Wycliff Palu

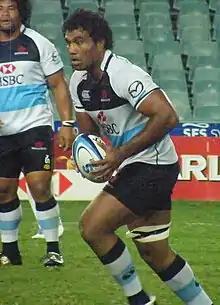
Palu in 2011

A hard running backrow player Palu made his provincial debut in a match against a Samoan side in 2003 after which he had a stint at NRL side St. George Illawarra Dragons before returning to Rugby Union. He played for the New South Wales Waratahs in their first trial match of pre-season 2005, against the Crusaders, in which he was awarded the man-of-the-match award. After his good performances during the Waratahs' pre-season, he made his Super 12 debut in week one of the 2005 season against the Chiefs. He was then injured in the week six loss against the Crusaders which saw him out for a lot of the season.